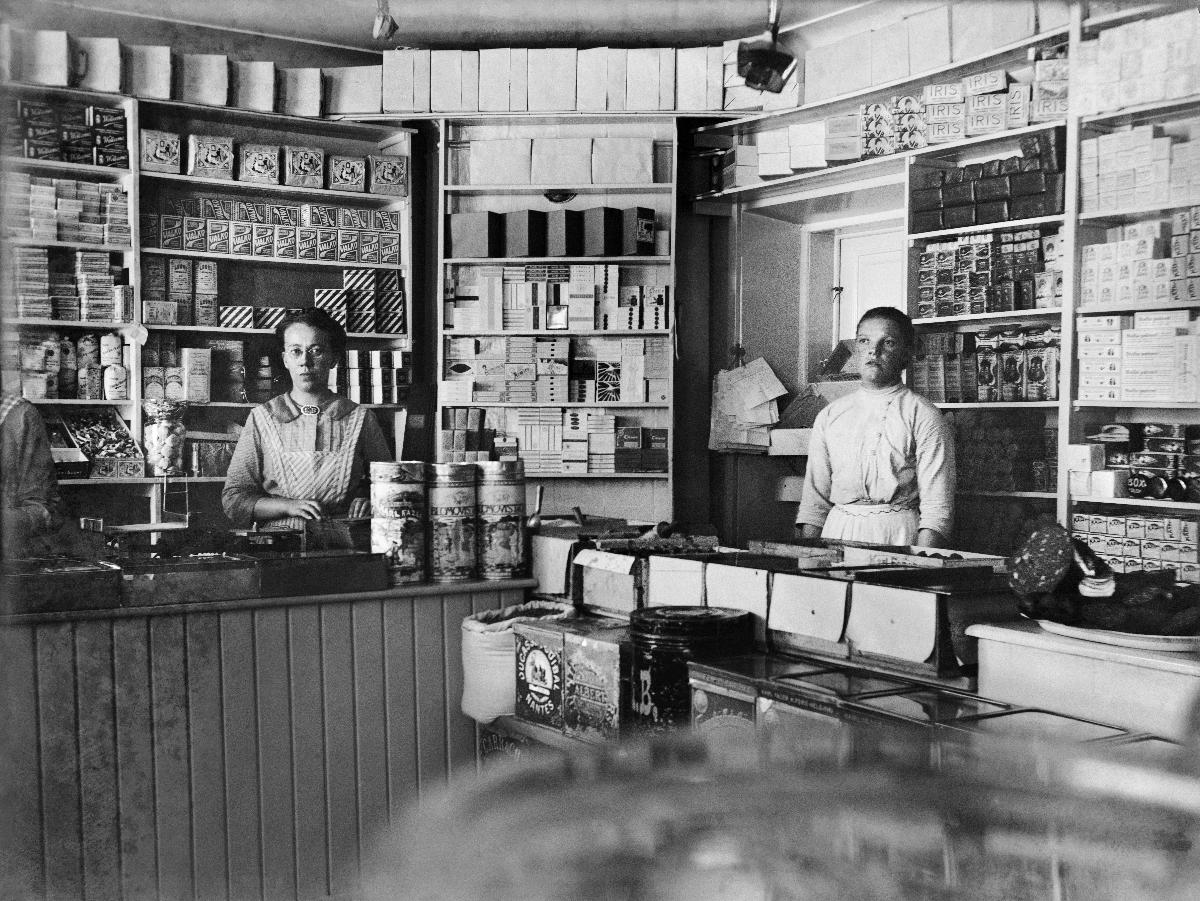
Kaupassa.
sisällön kuvaus: Kaksi naista sekatavarakaupan myyntitiskin takana. Hyllyissä ja tiskillä muun muassa pesuaineita ja tupakkatuotteita. mustavalkoinen
Kuvaaja: Laakso, Heikki, valokuvaaja
Ajankohta: kuvausaika 1910-luku
Aiheet: erikoisliikkeet, tupakka, myymälät, specialty stores, tobacco, shops, specialaffärer, tobak, affärer